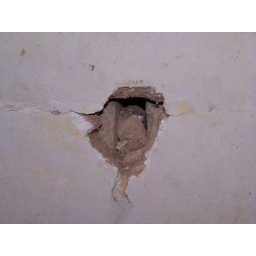
I'd assumed there would be lath underneath the plaster. Nope. The bricks underneath are the wall between our house and the next.